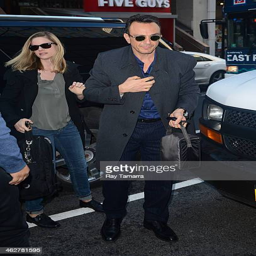
person and actor enters the taping